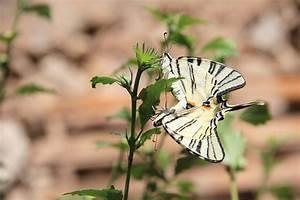
butterfly